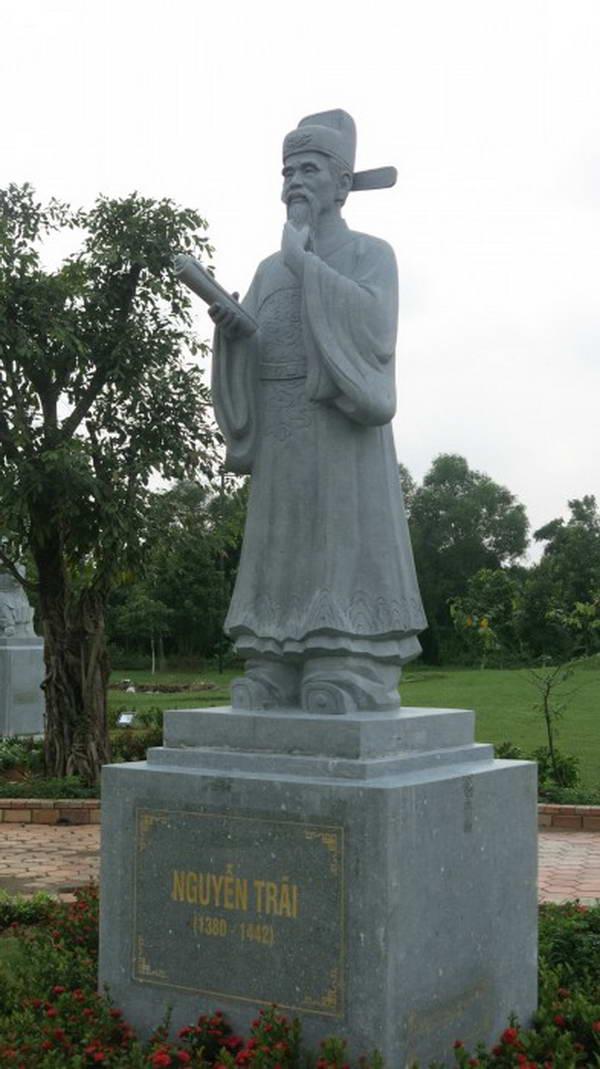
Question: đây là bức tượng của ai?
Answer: của cụ nguyễn trãi